Sky position (RA, Dec in degrees): 1.495, 0.9809
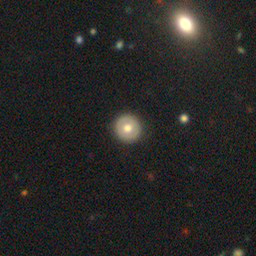
Galaxy morphology: Round Smooth Galaxies